Wendouree

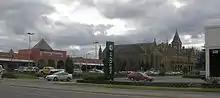
Howitt Street and the former St Mary's Redemptorist Monastery. Harvey Norman is on the left.

Wendouree's main commercial area is along the western section of Howitt Street between Forest and Gillies Streets, and along Gillies Street between Howitt and Norman Streets. Located in this area are the Howitt Street Shopping Centre, the Wendouree Homemaker Centre and Stockland Wendouree, as well as fast-food restaurants, car dealerships, community and health-care facilities and a number of small office buildings.